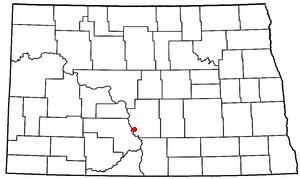
Bismarck (North Dakota)
Bismarcks beliggenhed i North Dakota
Bismarck er hovedstad i den amerikanske delstat North Dakota.